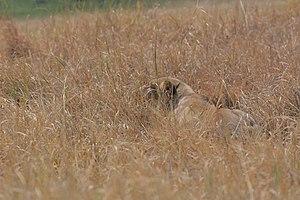
Photo prise au Botswana en août 2019, dans la région de Khwai (au nord-est de la réserve de Moremi).
Le lion est une espèce de mammifères carnivores de la famille des félidés. La femelle du lion est la lionne, son petit est le lionceau. Le mâle adulte, aisément reconnaissable à son importante crinière, accuse une masse moyenne qui peut être variable selon les zones géographiques où il se trouve, allant de 180 kg pour les lions de Kruger à 230 kg pour les lions de Transvaal. Certains spécimens très rares peuvent dépasser exceptionnellement 250 kg. Un mâle adulte se nourrit de 7 kg de viande chaque jour contre 5 kg chez la femelle. Le lion est un animal grégaire, c'est-à-dire qu'il vit en larges groupes familiaux, contrairement aux autres félins. Son espérance de vie, à l'état sauvage, est comprise entre 7 et 12 ans pour le mâle et 14 à 20 ans pour la femelle, mais il dépasse fréquemment les 30 ans en captivité.